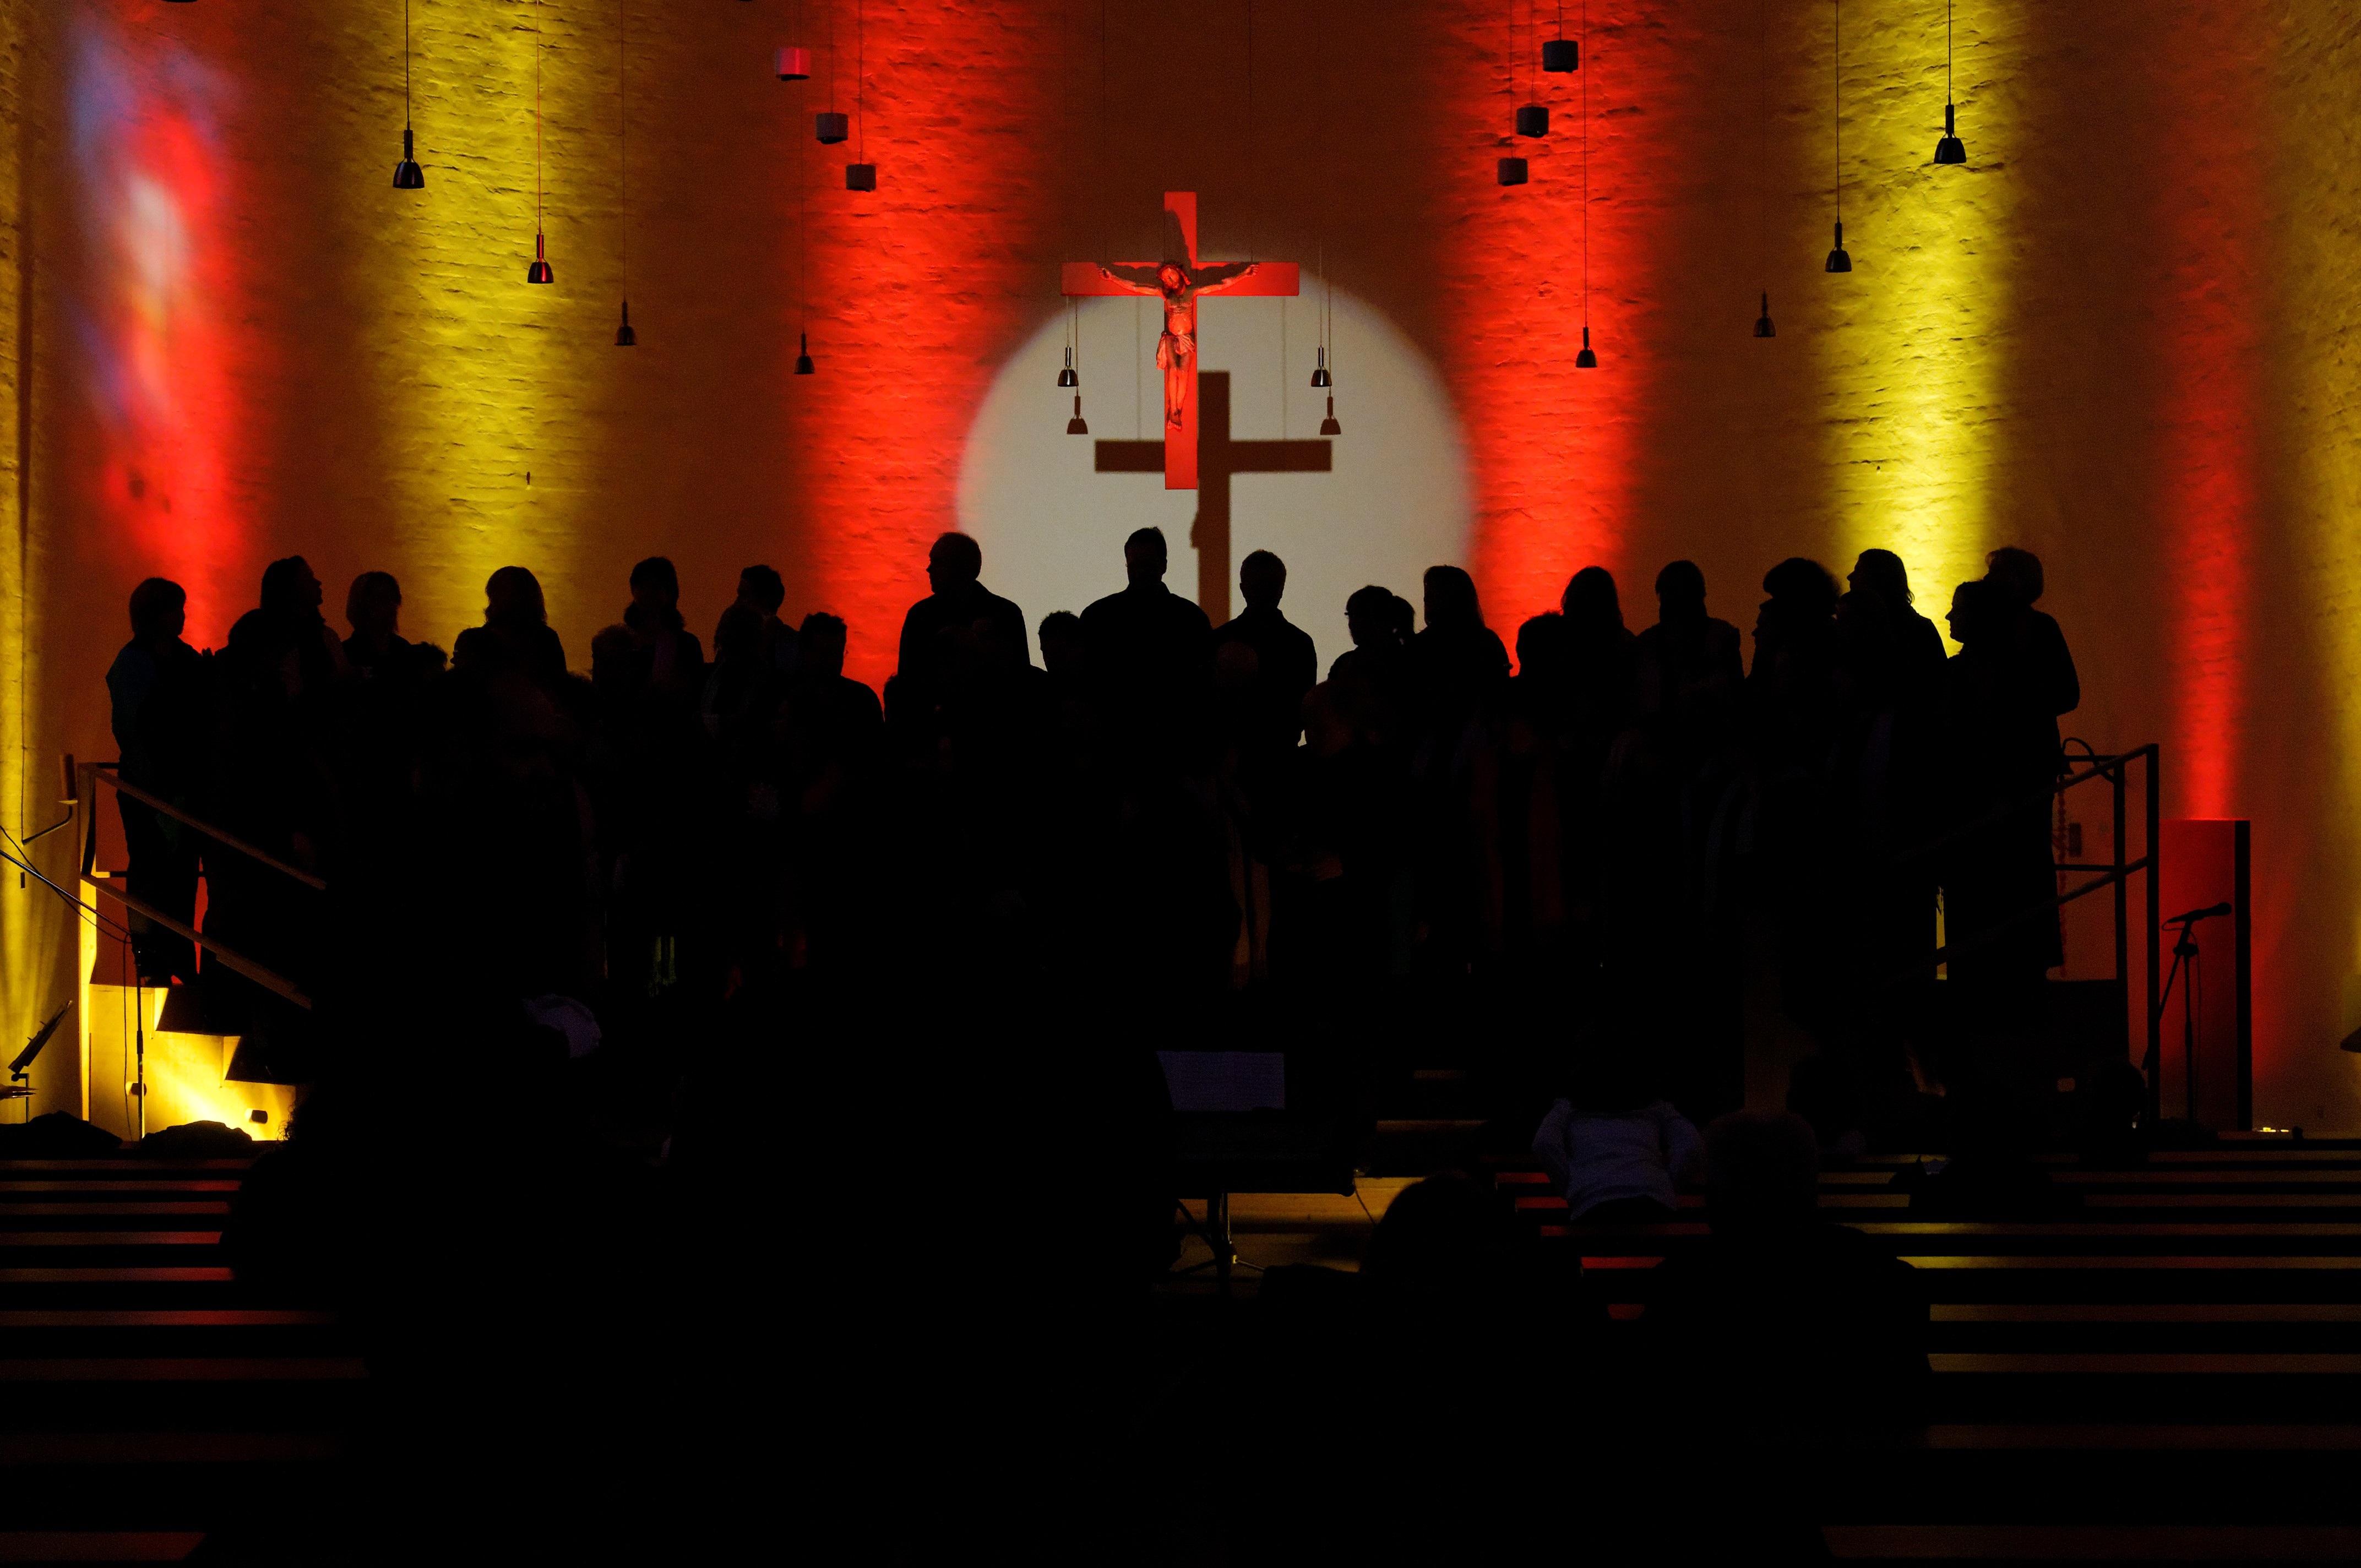
light, evening, color, shadow, choir, stage, shadow play, church choir